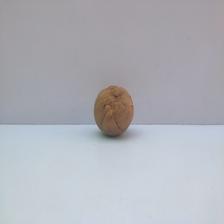
Size: Spoiled